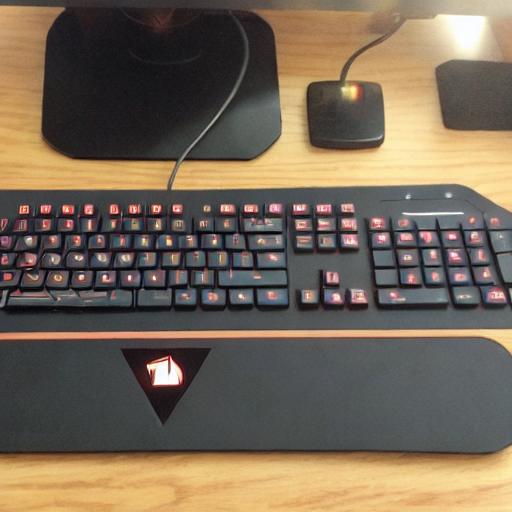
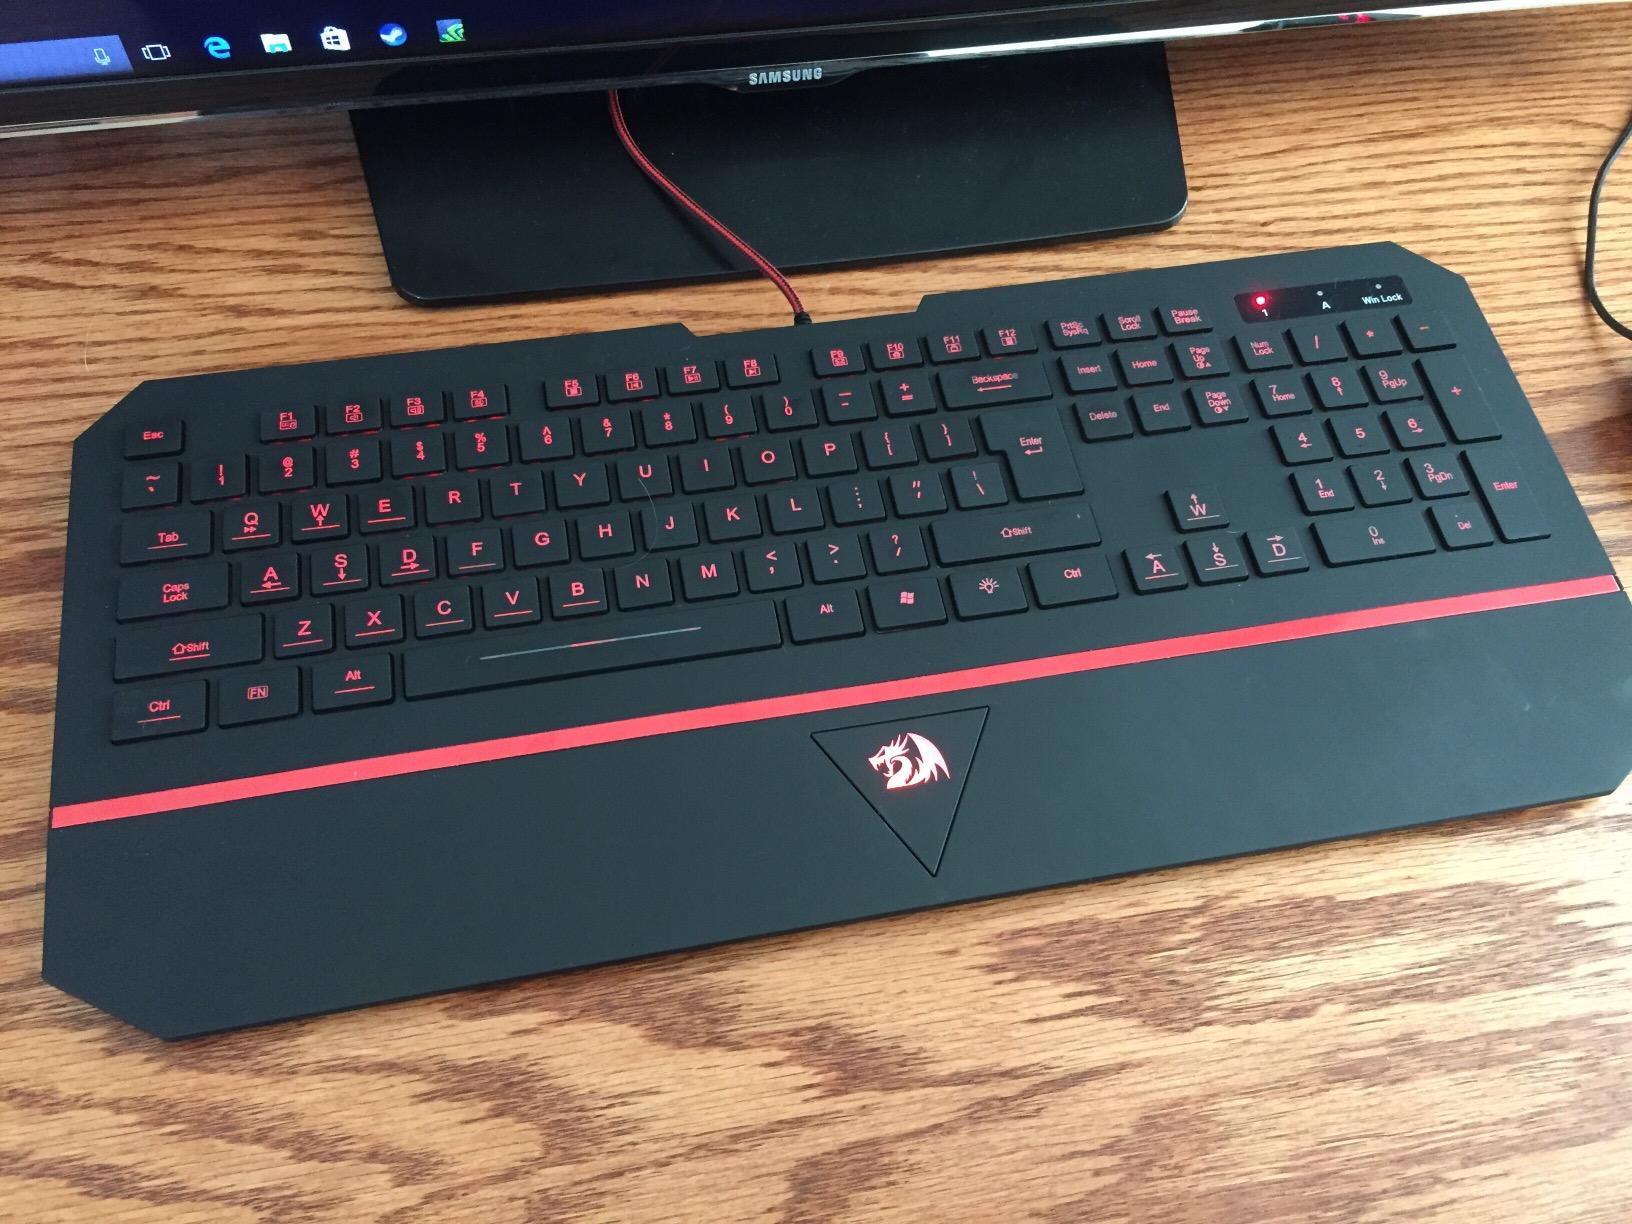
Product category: keyboard
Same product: no